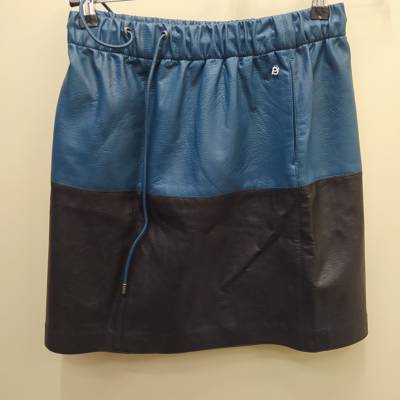
Waste category: clothes